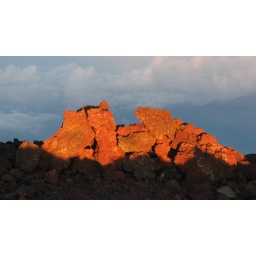
The rocks really look red with the last rays of sunlight shining upon them.